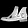
Label: Ankle boot